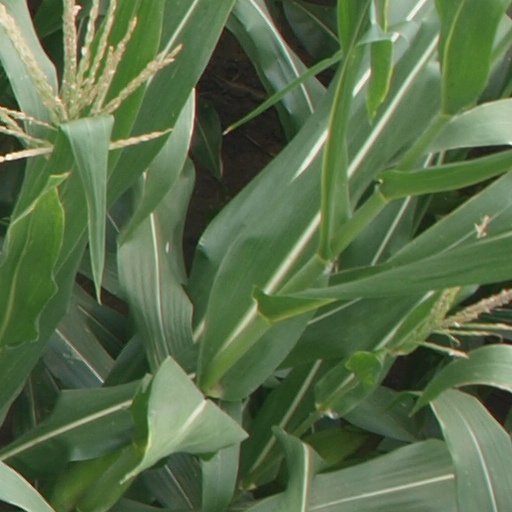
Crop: maize; corn